Enhydriodon

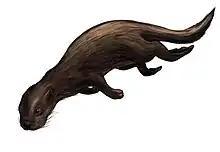
Hypothetical life restoration of "E. sivalensis" swimming, its appearance being similar to its relative, the sea otter

Femora and dental remains of African "Enhydriodon" could possibly hint at a semiaquatic as well as terrestrial lifestyle, meaning that it could eaten both aquatic prey and terrestrial prey. The speculations of "Enhydriodon's" lifestyle, however, have been contradictory to each other, so there is, therefore, no majority consensus on it. In 2008, it was speculated that smaller African species of "Enhydriodon" based on their smaller femur sizes were more locomotor generalists similar to most mustelids while larger species were fully aquatic since their femur structures shared similarities to "Enhydra". However, the Omo and Hadar femoras' proximal ends pointed to a more aquatic nature than most lutrines, while their relative lengths resembled that of terrestrial generalist mustelids, including semiaquatic otters. "Sivaonyx beyi" of Chad, speculated to weigh to , had non-specialized limb proportions that implied generalist-terrestrial locomotion and poor aquatic adaptations. Because of the hypothesis that "S. beyi" was a terrestrial predator, "E. dikikae" is speculated to have been mostly terrestrial based on its shared fossil location with both aquatic and terrestrial fauna at Dikika. The palaeobiologies and niche partitionings of "E. ekecaman" and "E. cf. dikikae" in Kanapoi, Kenya remain unclear as their fossil materials, uncovered in the 1960s, were not specifically pronounced beyond "Kanapoi", which future research would have to cover. It is also pointed out that African species of bunodont otters like "Enhydriodon" and "Sivaonyx" were always found in sites in association with permanent bodies of water as opposed to the Upper Laetolil Beds in Laetoli, Tanzania which lacked such a feature, putting a question to the extent of the possibly terrestrial lifestyle of African "Enhydriodon" and "Sivaonyx" species.